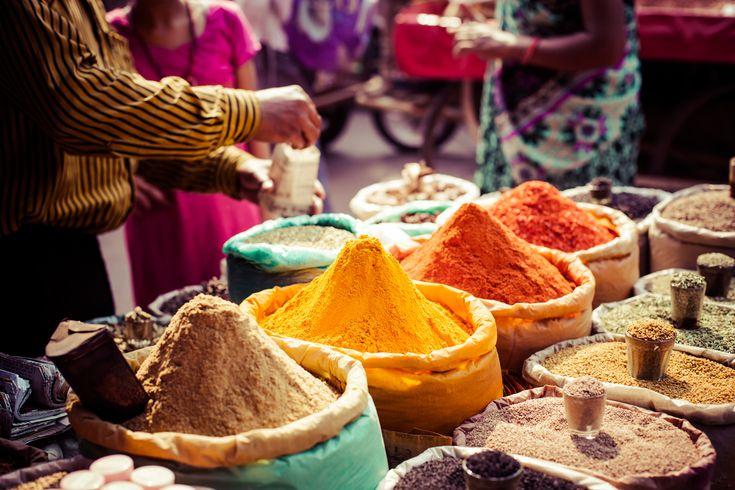
Viungo vya aina mbalimbali kama vile pilipili na kari, vikiwa vimepangwa kwenye maduka madogo. Hii inaashiria soko la viungo la wazi ambapo viungo hutumiwa katika kupika na kutengeneza dawa za asili.